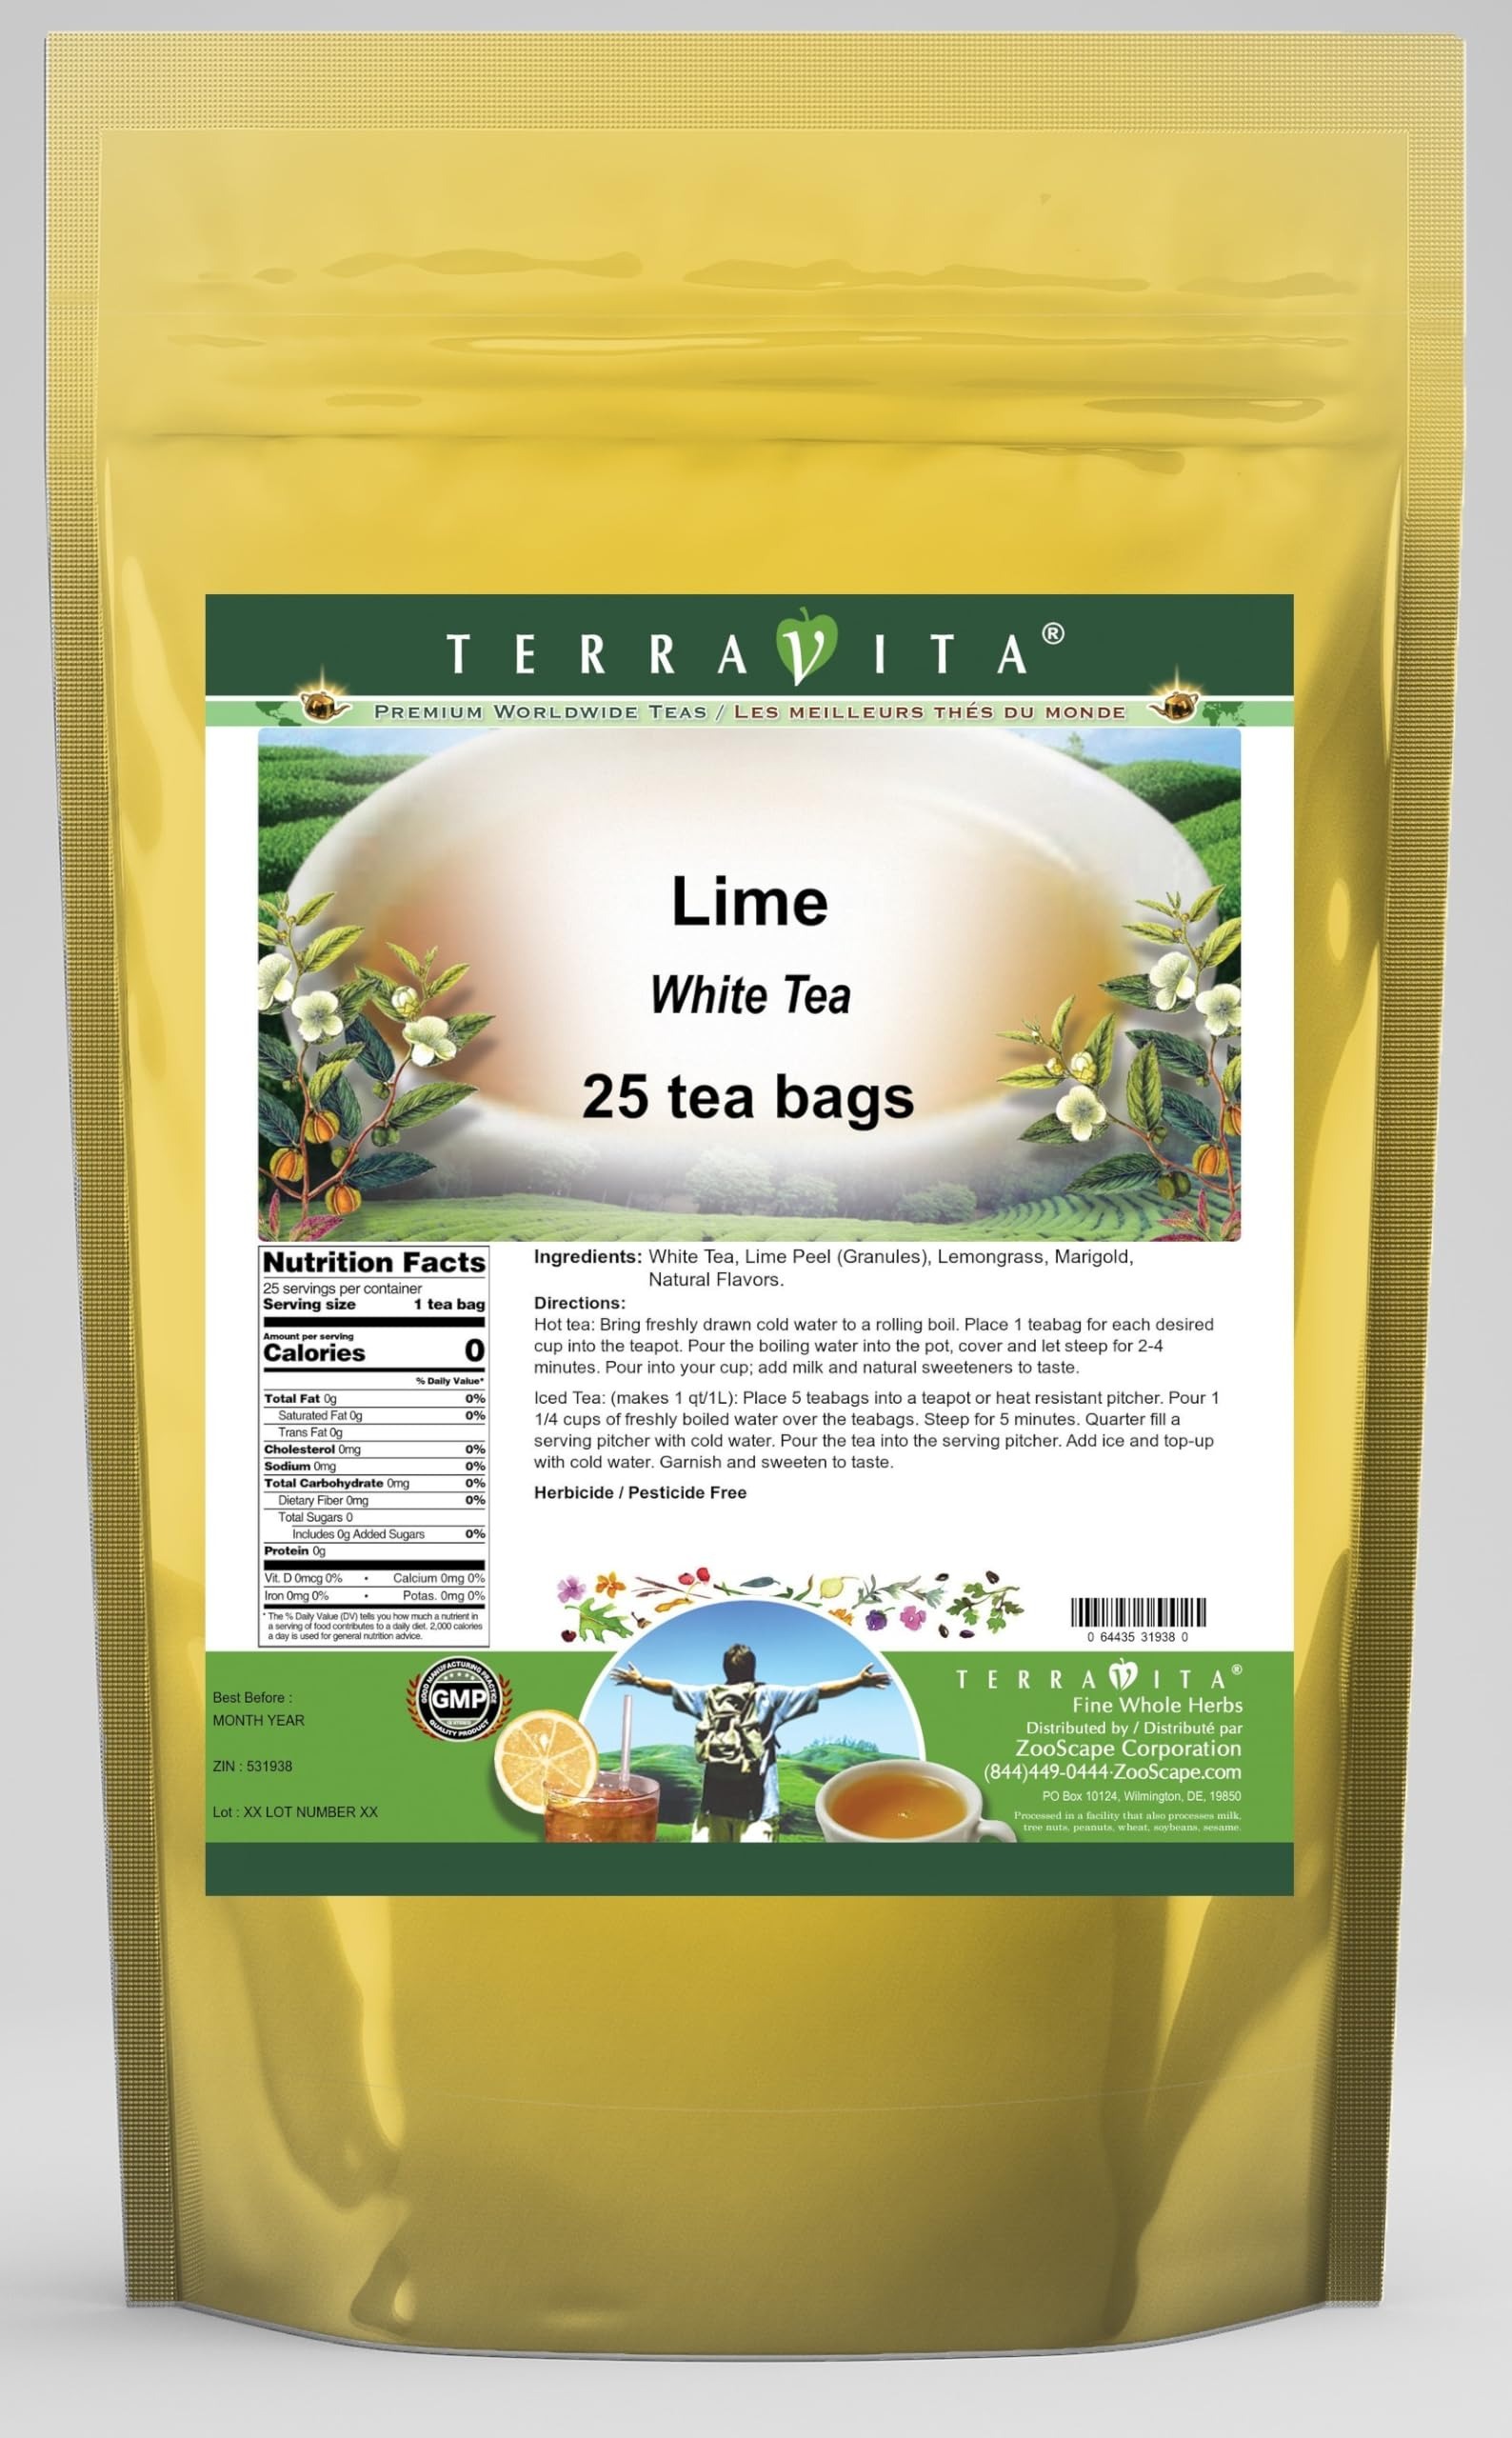
Item Name: Lime White Tea (25 tea bags, ZIN: 531938) - 2 Pack
Bullet Point 1: Our Lime White Tea is a mouth-watering flavored White tea with Lime Peel (Granules), Lemongrass and Marigold that you can enjoy all year round! The aroma and Lime flavor is a delight! - Ingredients: White tea, Lime Peel (Granules), Lemongrass, Marigold and Natural Lime Flavor.
Bullet Point 2: No fillers.
Bullet Point 3: Manufacturer: TerraVita
Bullet Point 4: Size: 25 tea bags
Bullet Point 5: White Tea Bags - Packed in a convenient upright pouch!
Product Description: Our Lime White Tea is a mouth-watering flavored White tea with Lime Peel (Granules), Lemongrass and Marigold that you can enjoy all year round! The aroma and Lime flavor is a delight! - Ingredients: White tea, Lime Peel (Granules), Lemongrass, Marigold and Natural Lime Flavor. - Hot tea brewing method: Bring freshly drawn cold water to a rolling boil. Place 1 teabag for each desired cup into the teapot. Pour the boiling water into the pot, cover and let steep for 2-4 minutes. Pour into your cup; add milk and natural sweeteners to taste. - Iced tea brewing method: (to make 1 liter/quart): Place 5 teabags into a teapot or heat resistant pitcher. Pour 1 1/4 cups of freshly boiled water over the teabags. Steep for 5 minutes. Quarter fill a serving pitcher with cold water. Pour the tea into the serving pitcher. Add ice and top-up with cold water. Garnish and sweeten to taste. - TerraVita is an exclusive line of premium-quality, natural source products that use only the finest, purest and most potent ingredients found around the world. TerraVita is hallmarked by the highest possible standards of purity, potency, stability and freshness. All of our products are prepared with the highest elements of quality control, from raw materials through the entire manufacturing process, up to and including the moment that the bottles or bags are sealed for freshness and shipped out to you. Our highest possible standards are certified by independent laboratories and backed by our personal guarantee. - TerraVita exists to meet and ensure your family's health and wellness without the harmful effects of chemicals and health products. We strive to make all of our products affordable and reliable and are constantly searching the market to maintain our affordability and to look for new ways to s
Value: 50.0
Unit: Count

Price: 50.1